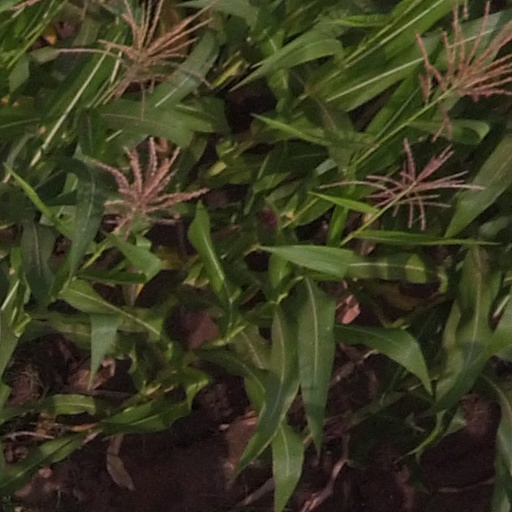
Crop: maize; corn